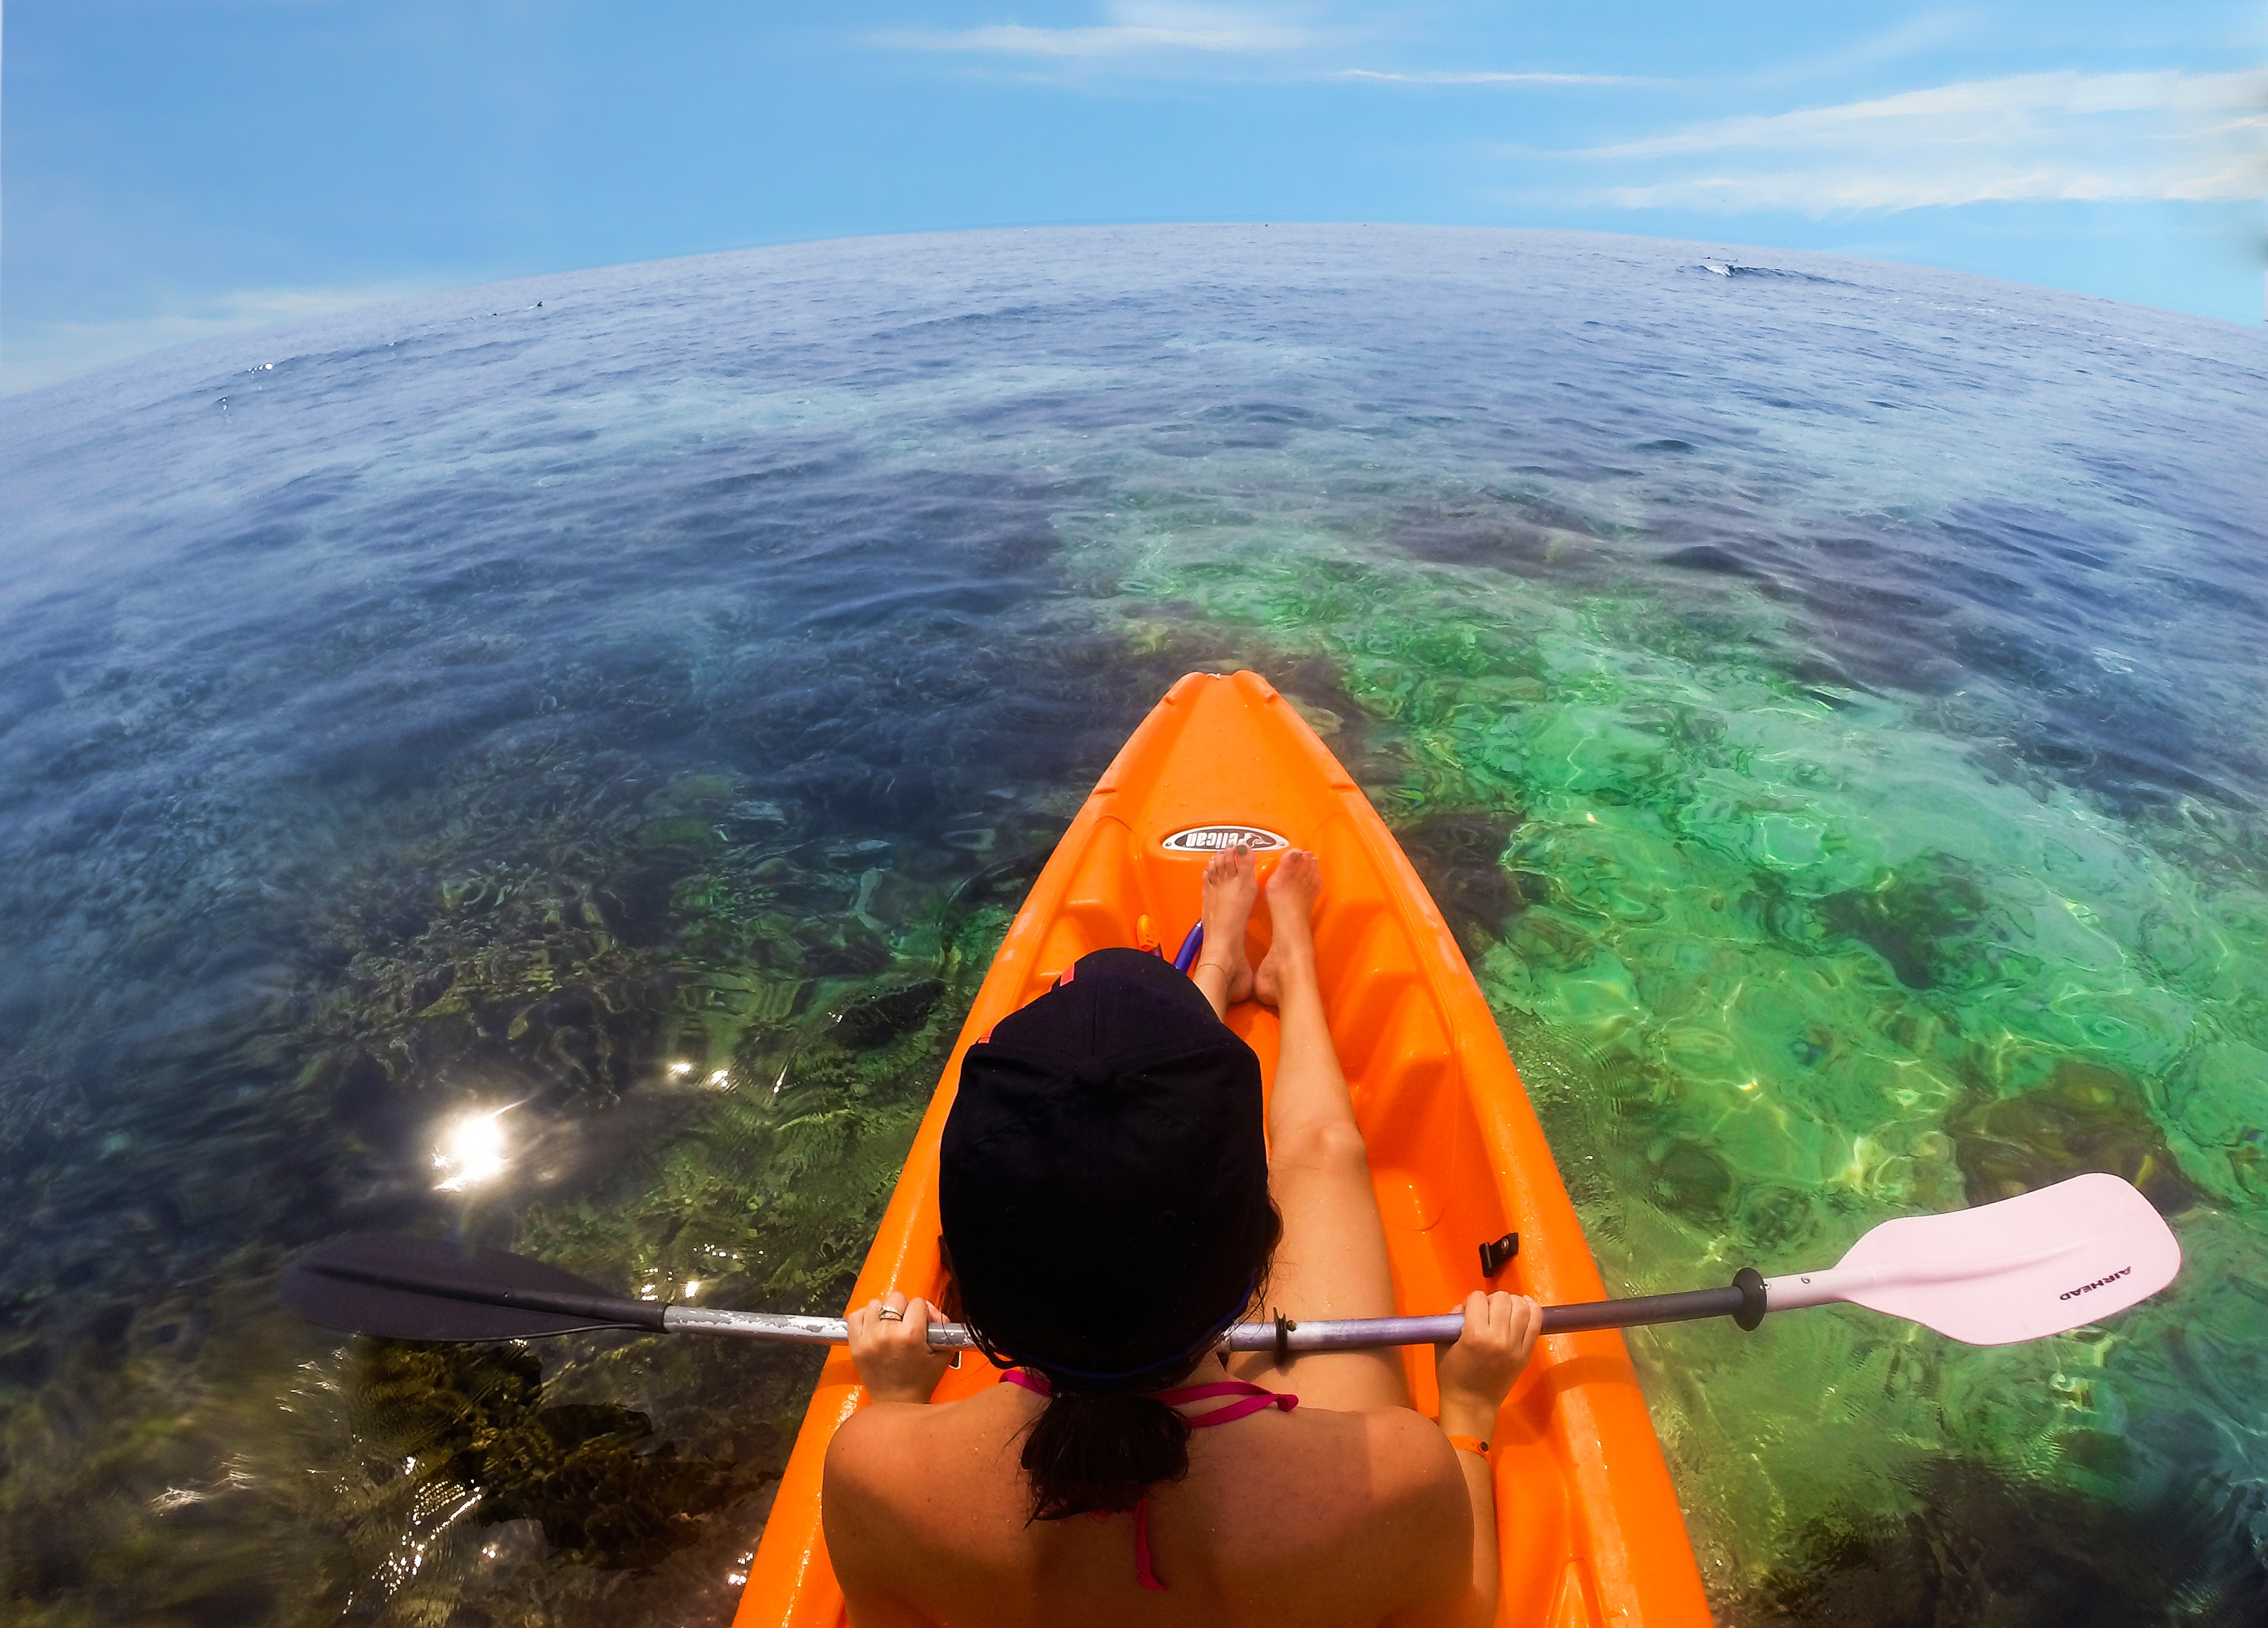
beach, sea, boat, paddle, vehicle, extreme sport, kayak, sports equipment, reef, sports, boating, kayaking, honduras, sea kayak